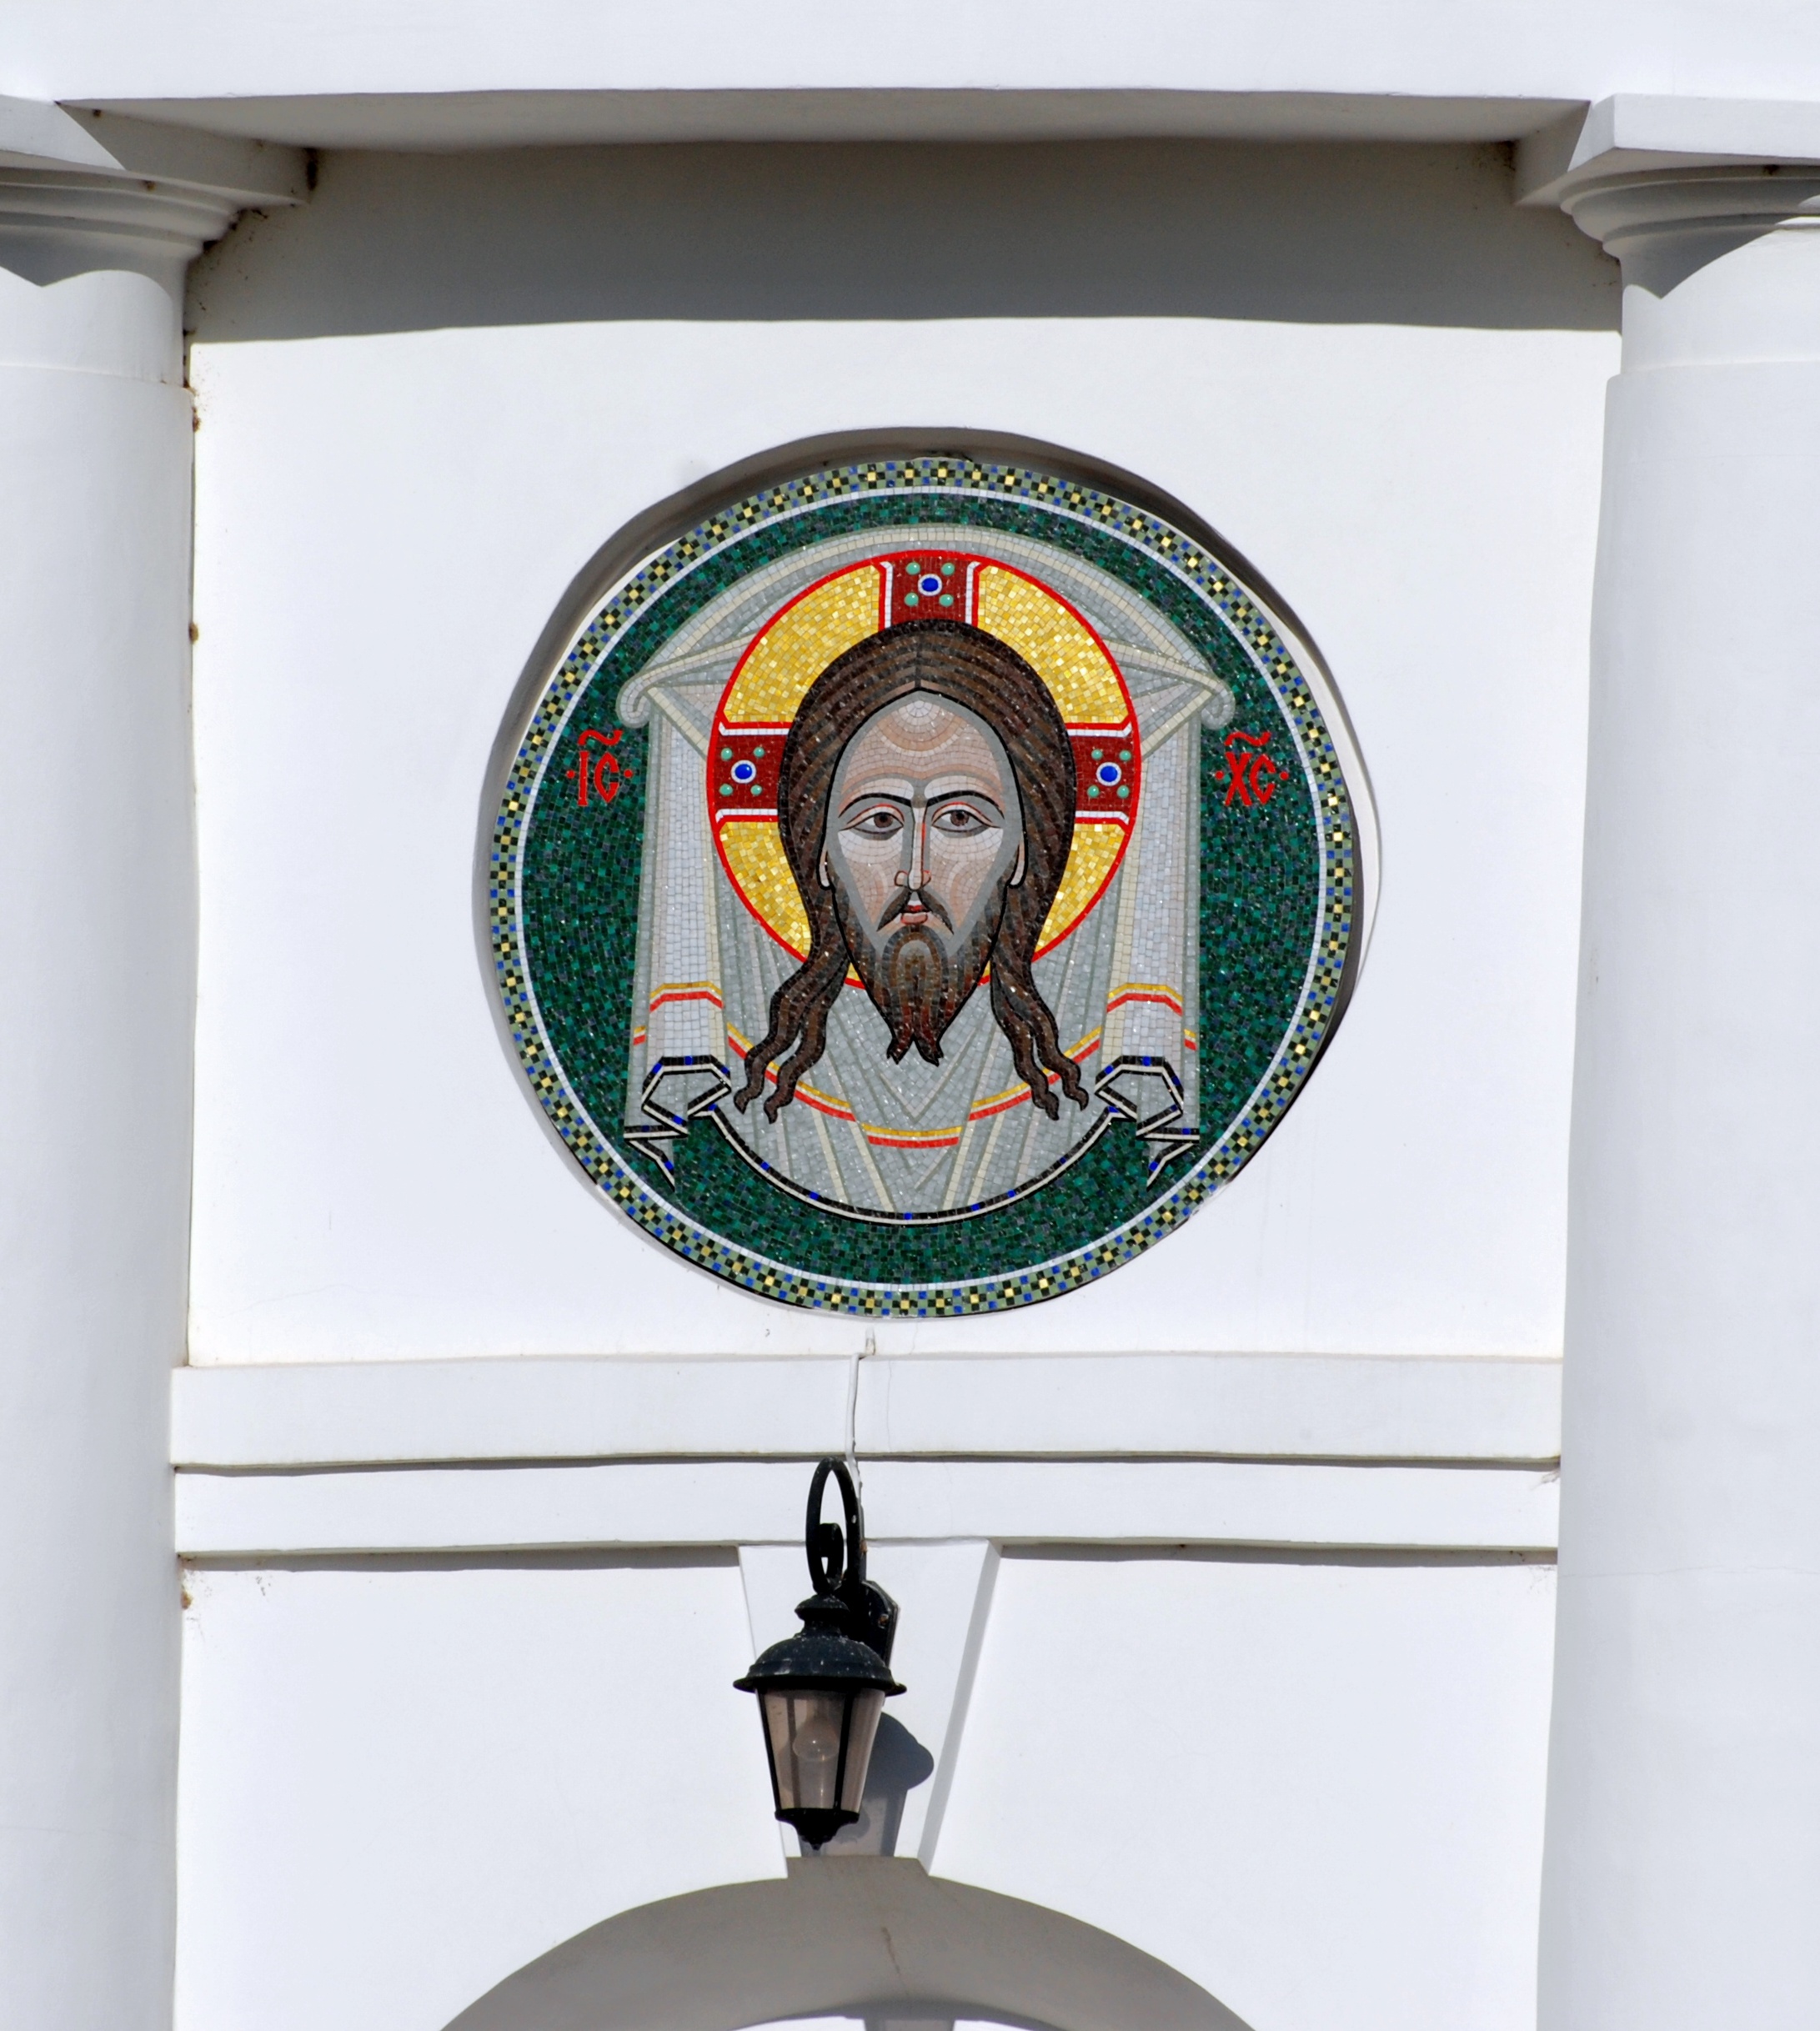
window, advertising, nikon, furniture, cool image, illustration, picture frame, moscow, nikkor, russia, d80, 70300mm, moskau, nikond80, moscou, 70300mmf4556gvr, kuzminki